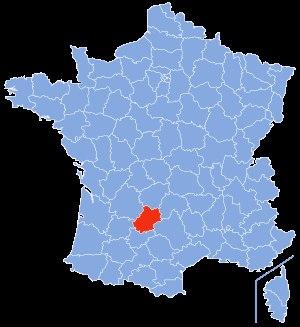
La liste des cavités naturelles les plus profondes du Lot recense, sous forme de tableaux, les cavités souterraines naturelles connues dans ce département français, dont le dénivelé est supérieur ou égal à cent mètres.
Le Cahors Blues Festival est le plus ancien festival d'Europe du genre, avec une première édition en 1982. Il a lieu tous les ans autour du 14 juillet à Cahors.
La liste des cavités naturelles les plus longues du Lot recense, sous forme de tableaux, les cavités souterraines naturelles connues dans ce département français, dont le développement est supérieur ou égal à mille mètres.